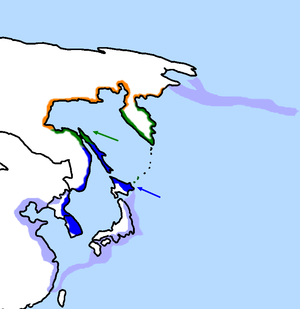
Le Pygargue empereur ou Pygargue de Steller est une espèce asiatique de rapaces appartenant à la famille des Accipitridae.